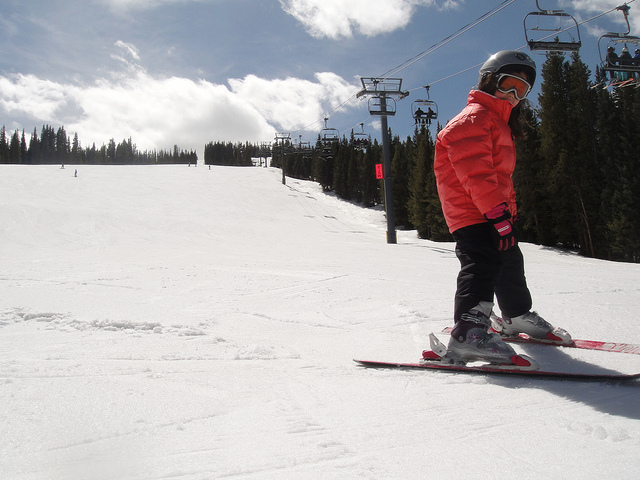
user: Given an image and a question. Answer the question in a short answer. Question: What is this outfit used for? Short Answer:
assistant: ski